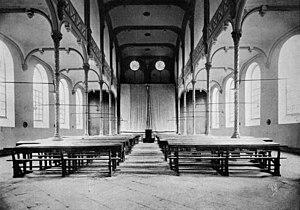
Abbaye de Bonne-Espérance, Vellereille-les-Brayeux (Belgique), la salle des fêtes du Petit Séminaire (1858).
Le collège Notre-Dame de Bonne-Espérance est un établissement d'enseignement primaire et secondaire situé à Vellereille-les-Brayeux en Belgique. Il est fondé le 4 mai 1830 dans les bâtiments historiques de l'ancienne abbaye de Bonne-Espérance et destiné initialement à la formation des prêtres. Une section de philosophie préparatoire au grand séminaire et une école normale pour instituteurs y ouvrent leurs portes dans les années 1830. L'école normale est transférée à Braine-le-Comte en 1925 et la section de philosophie supprimée en 1968. Toujours en activité, l'école — primaire et secondaire — s'ouvre à l'externat et aux filles en 1985.
L'abbaye de Bonne-Espérance est située à Vellereille-les-Brayeux, aujourd'hui dans la commune d'Estinnes, à 4 km au sud-ouest de Binche, en Belgique.